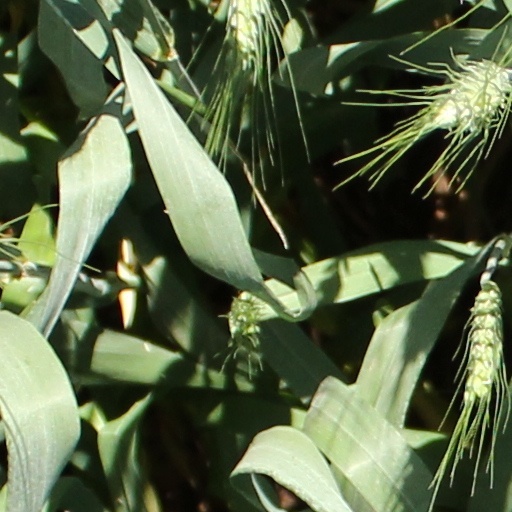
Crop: wheat